History of Kollam

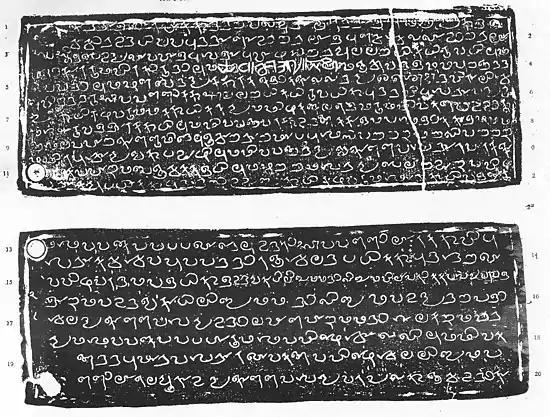
Tharisapalli plates of AD 849 written at Quilon

The "Tharisappalli Copper Plates" (849 AD) are a copper-plate grant issued by the King of Venad (Quilon), Ayyanadikal Thiruvadikal, to the Syriac Christians or Nasranies on the Malabar Coast in the 5th regnal year of the Chera ruler Sthanu Ravi Varma. The inscription describes the gift of a plot of land to the Syrian Church at Thevally near Quilon (now known as Kollam), along with several rights and privileges to the Syrian Christians led by Marvan Sapir Iso.